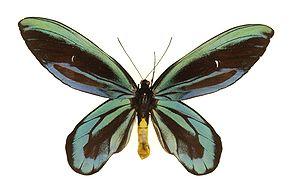
L'Ornithoptère de la Reine Alexandra ou Papillon de la Reine Alexandra est une espèce de papillon de la famille des Papilionidae et de la sous-famille des Papilioninae et du genre Troides. La femelle est le plus grand papillon diurne connu au monde.